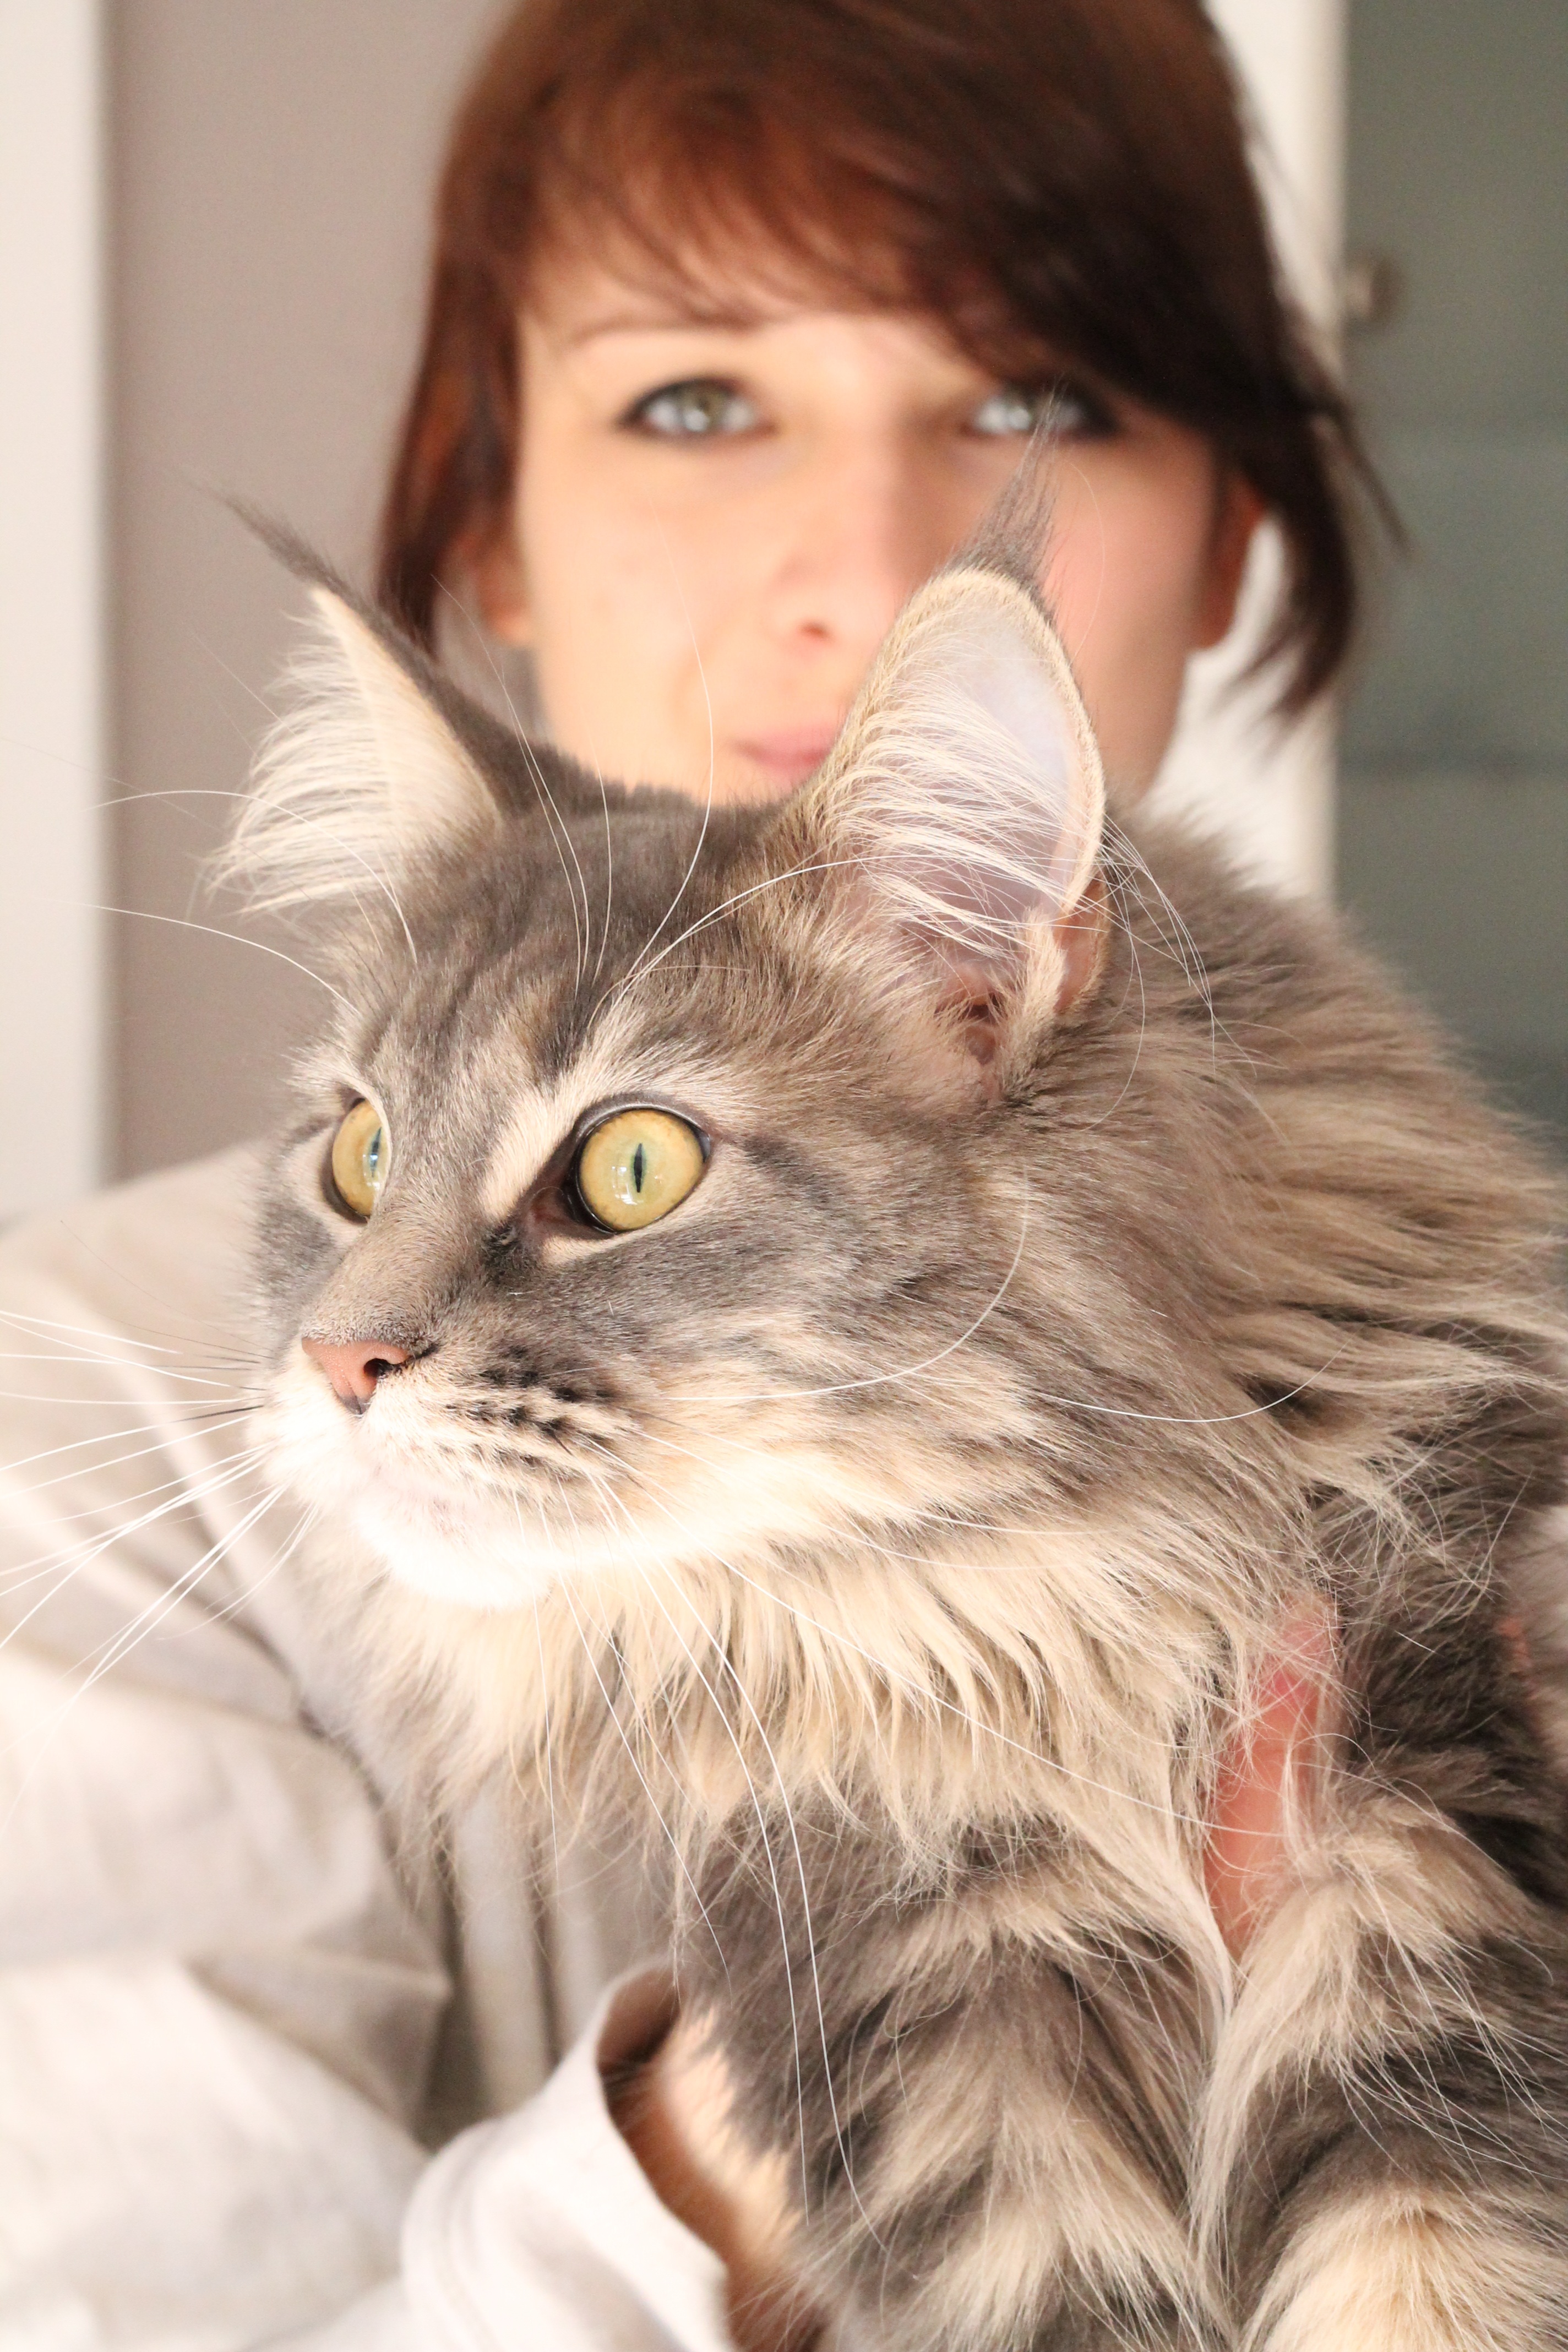
love, pet, kitten, cat, feline, mammal, nose, whiskers, vertebrate, gray fur, norwegian forest cat, small to medium sized cats, cat like mammal, domestic short haired cat